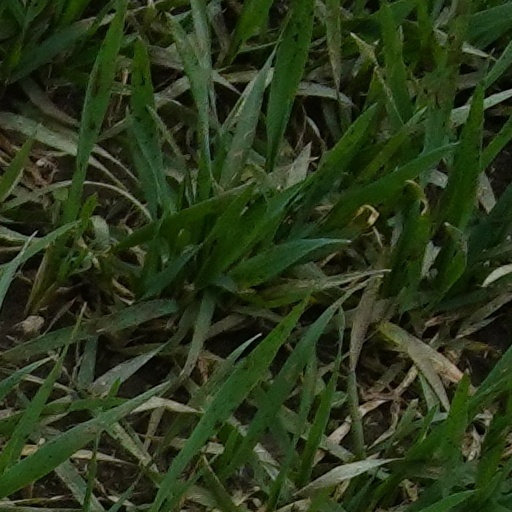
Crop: wheat